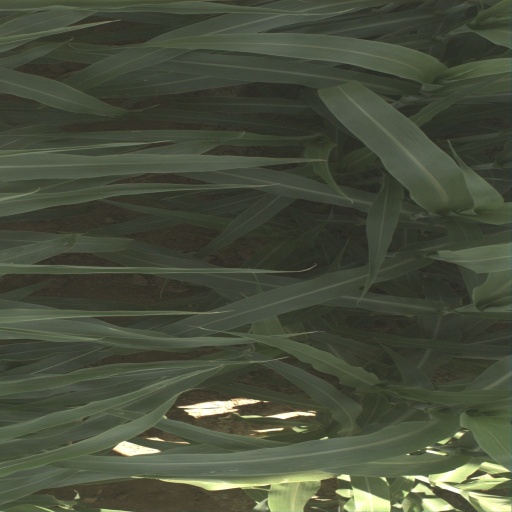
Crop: sorghum